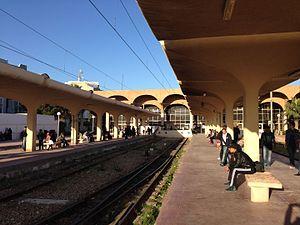
Quais de la gare de Monastir (Tunisie)